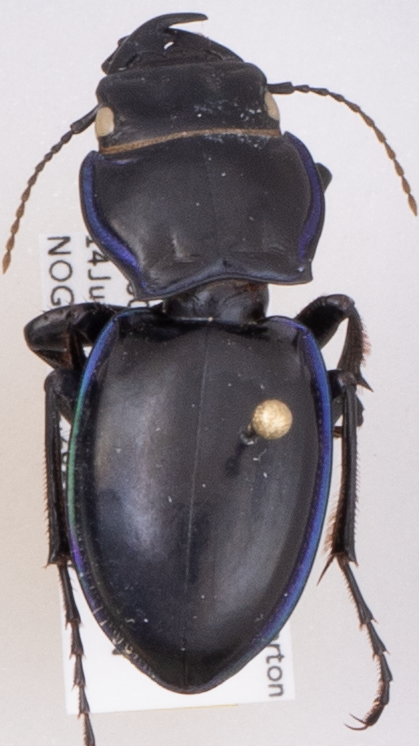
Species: Pasimachus elongatus
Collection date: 2022-06-14
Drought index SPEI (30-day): -0.17
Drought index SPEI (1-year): -0.17
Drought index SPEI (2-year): -1.45